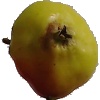
Label: Apple Red Yellow 2